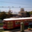
Label: streetcar